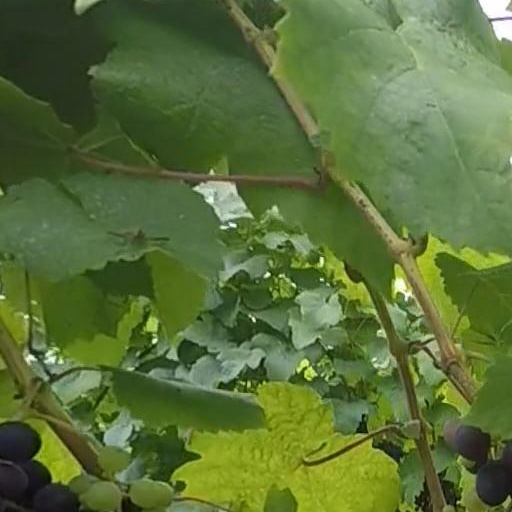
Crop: grape